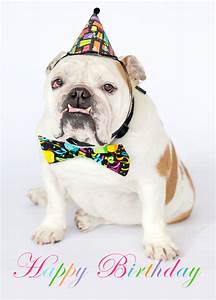
Label: dog